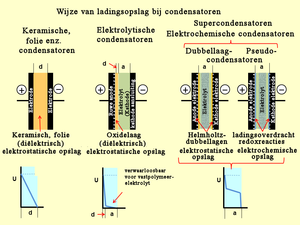
Principe de charge électrique (statique) et électrochimique des accumulateurs fixes.